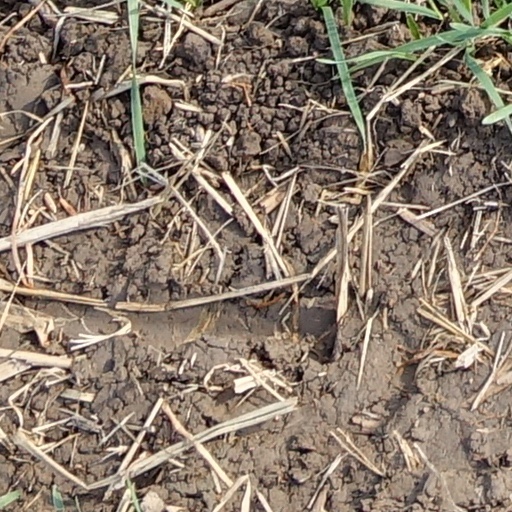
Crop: wheat